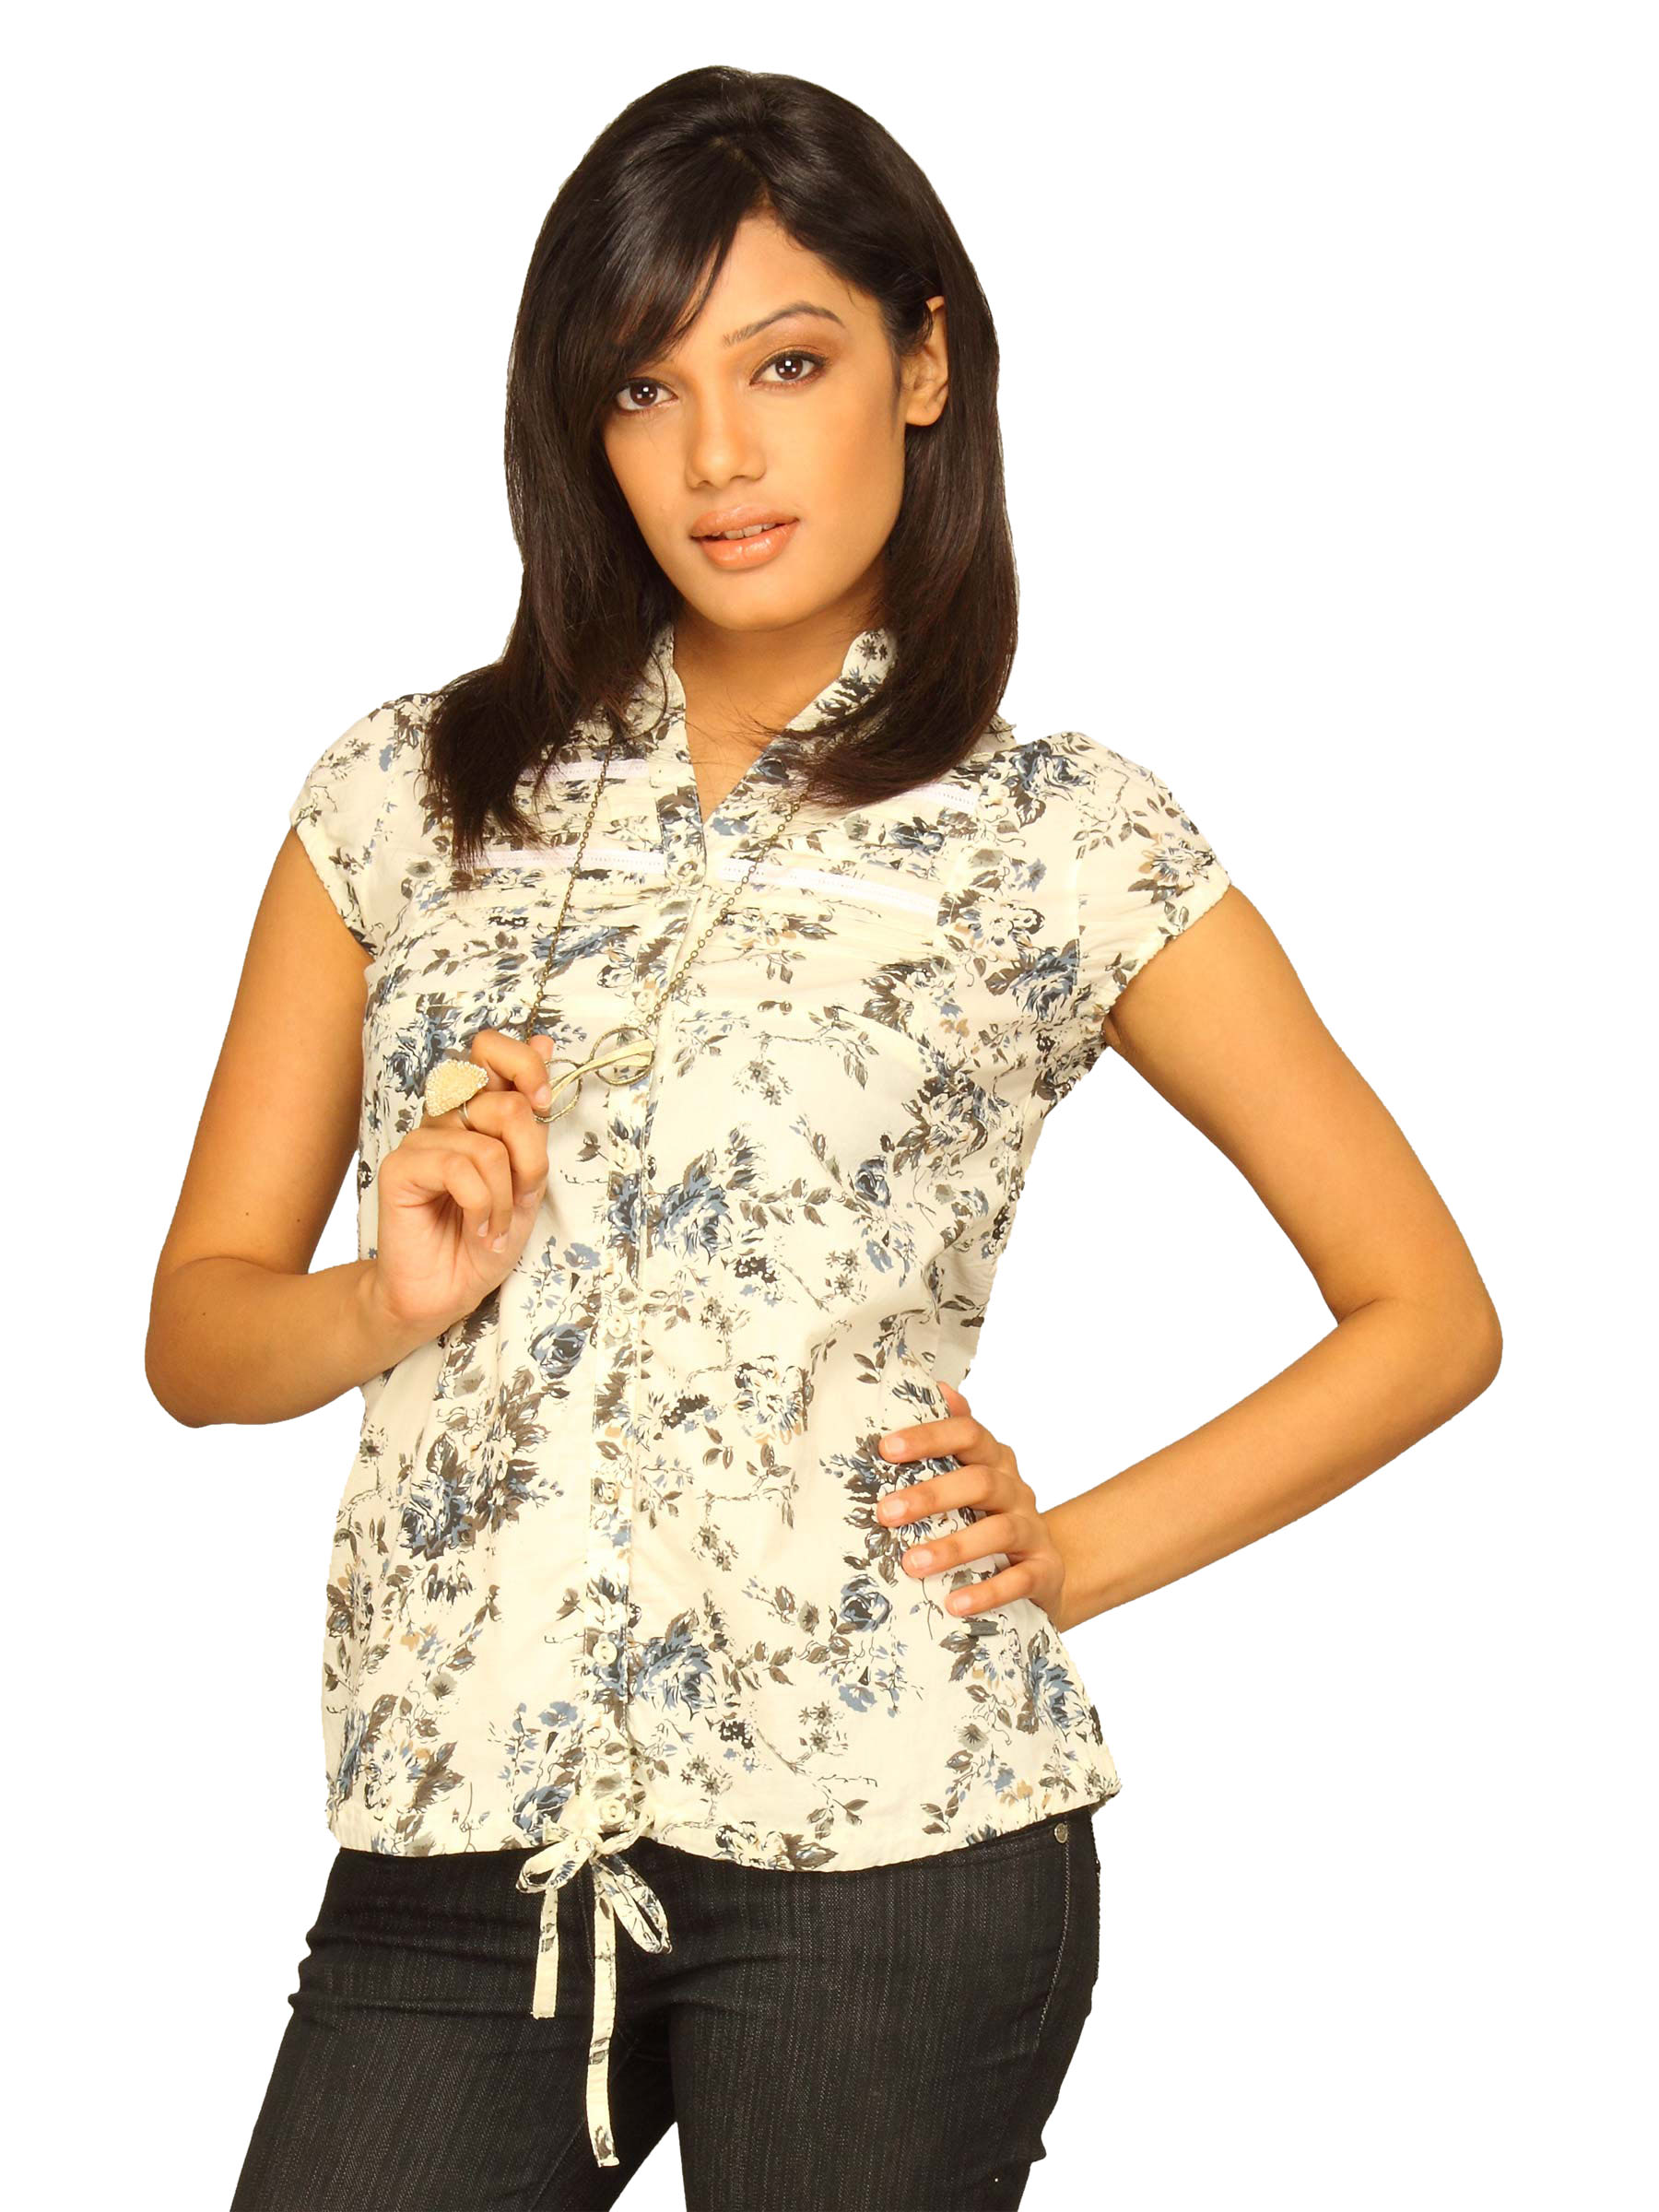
Wrangler Women English Florals Vanilla White Shirt
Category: Apparel / Topwear / Shirts
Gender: Women
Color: Blue
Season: Summer 2011
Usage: Casual